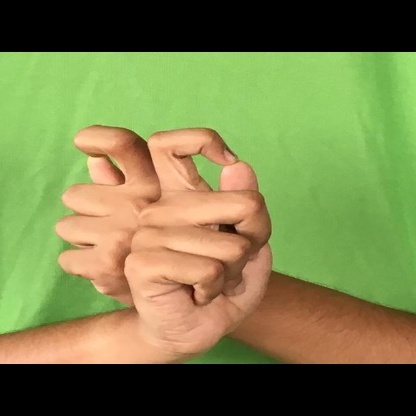
Mudra: Berunda